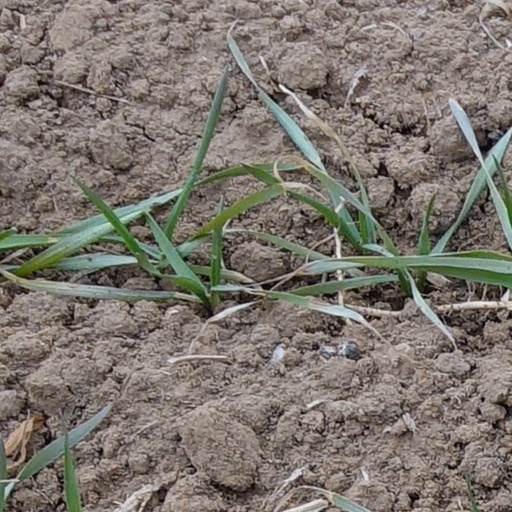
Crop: wheat